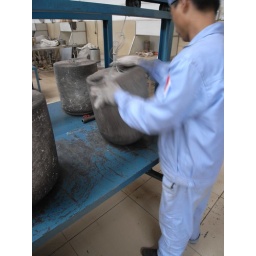
Put bag under stone press and rock gently